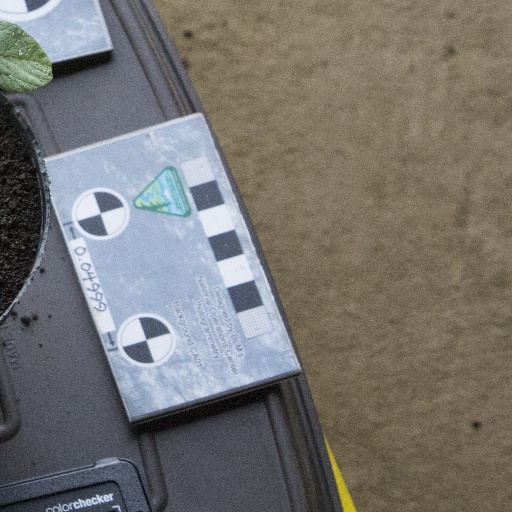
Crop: soybean